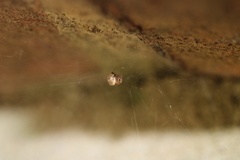
Species: Parasteatoda_tepidariorum